Indian astronomy

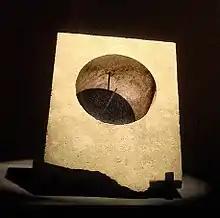
Greek equatorial sun dial, Ai-Khanoum, Afghanistan 3rd–2nd centuries BCE

According to David Pingree, there are a number of Indian astronomical texts dated to the sixth century CE or later with a high degree of certainty. There is substantial similarity between these and pre-Ptolemaic Greek astronomy. Pingree believes that these similarities suggest a Greek origin for certain aspects of Indian astronomy. One of the direct proofs for this approach is the fact quoted that many Sanskrit words related to astronomy, astrology and calendar are either direct phonetic borrowings from the Greek language, or translations, assuming complex ideas, like the names of the days of the week which presuppose a relation between those days, planets (including Sun and Moon) and gods.